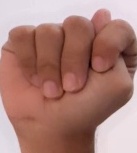
ASL sign: T